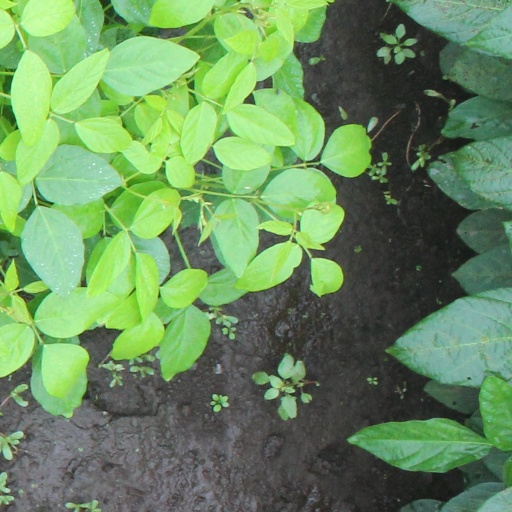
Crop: soybean